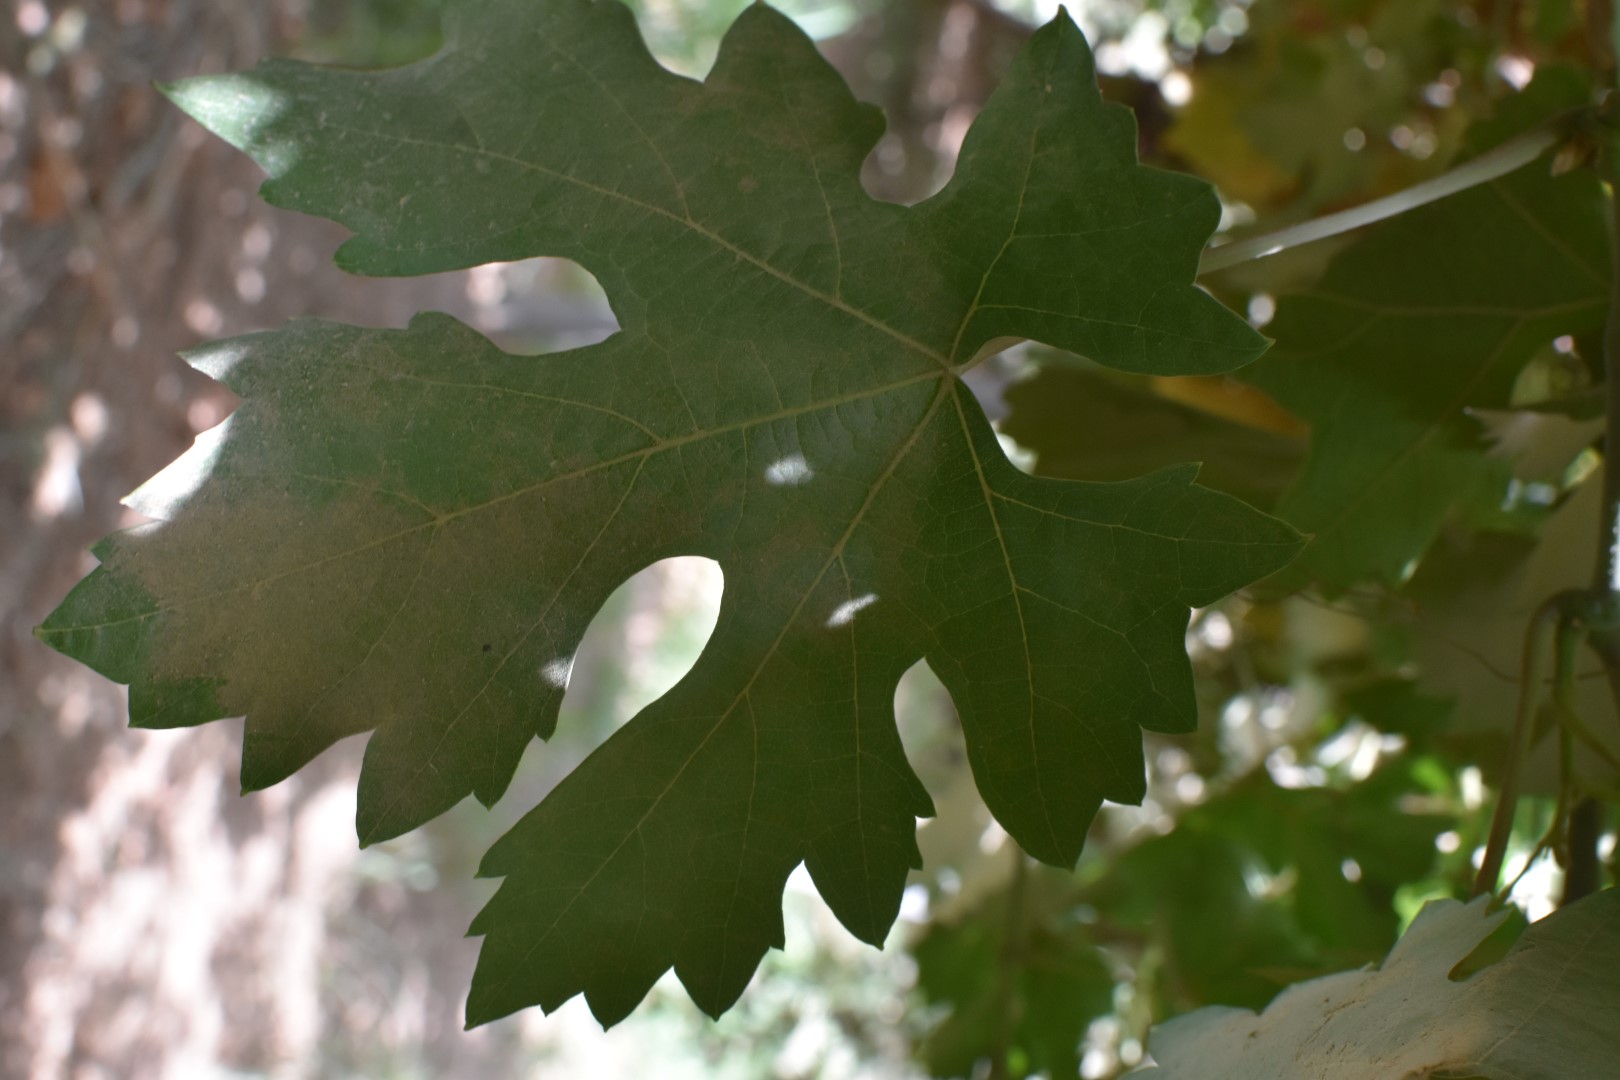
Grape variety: Riasi